2010 Heluva Good! Sour Cream Dips at the Glen

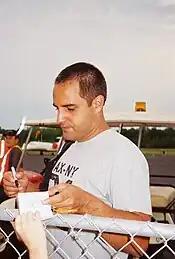
Juan Pablo Montoya led the most laps with 74 and won the race.

On the 24, Ambrose emerged in second, and would end up right behind Montoya six laps later. On the same lap, the first full course caution was given because P. J. Jones stalled on the track.